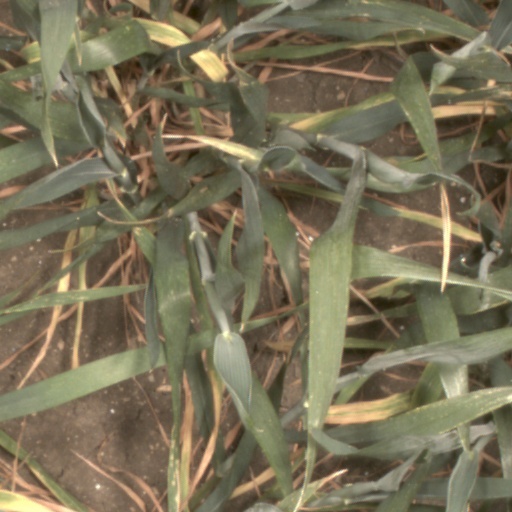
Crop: wheat